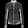
Label: Coat